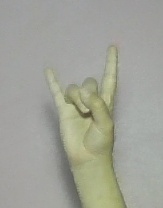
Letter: la